V. R. Parton

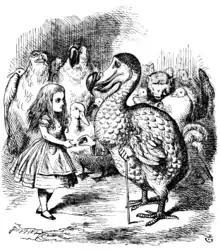
The flightless Dodo; illustration by Sir John Tenniel

Played on a regular chessboard, this variant is a simple race game: the first player to reach a square on the last with his king is the winner.